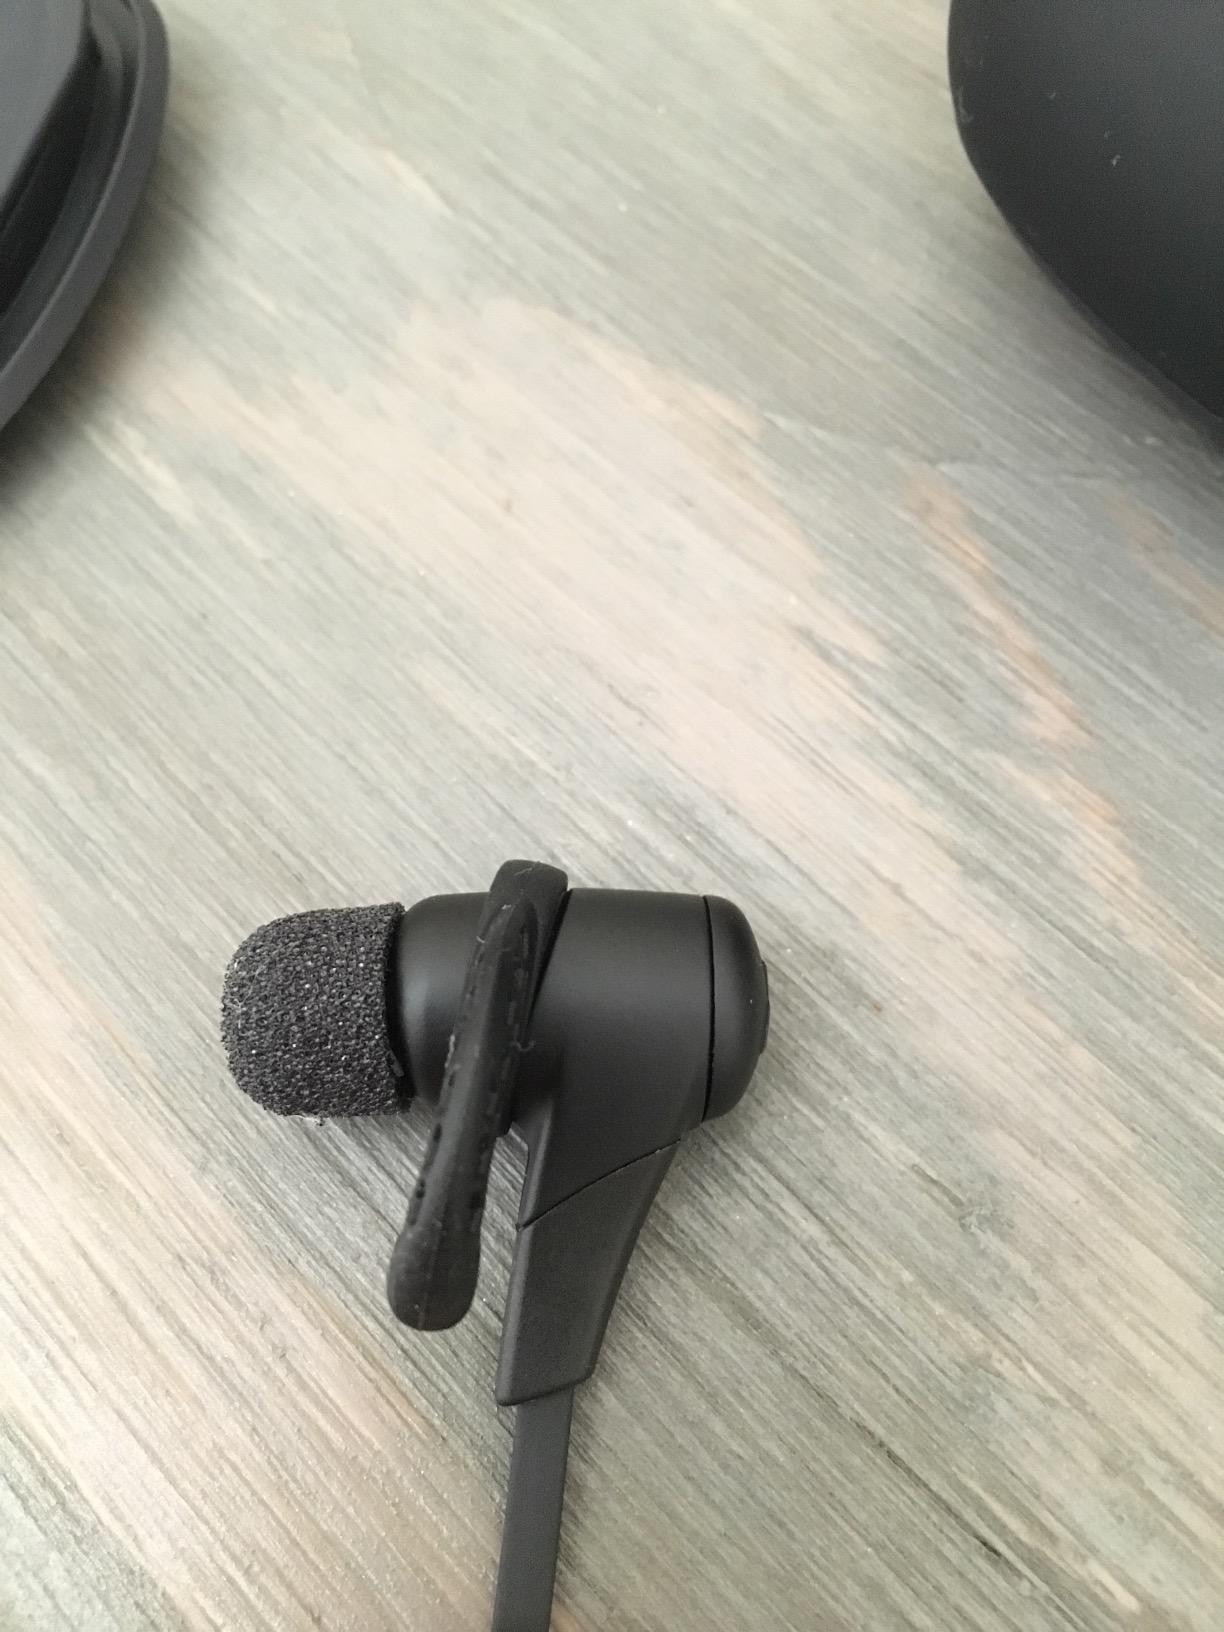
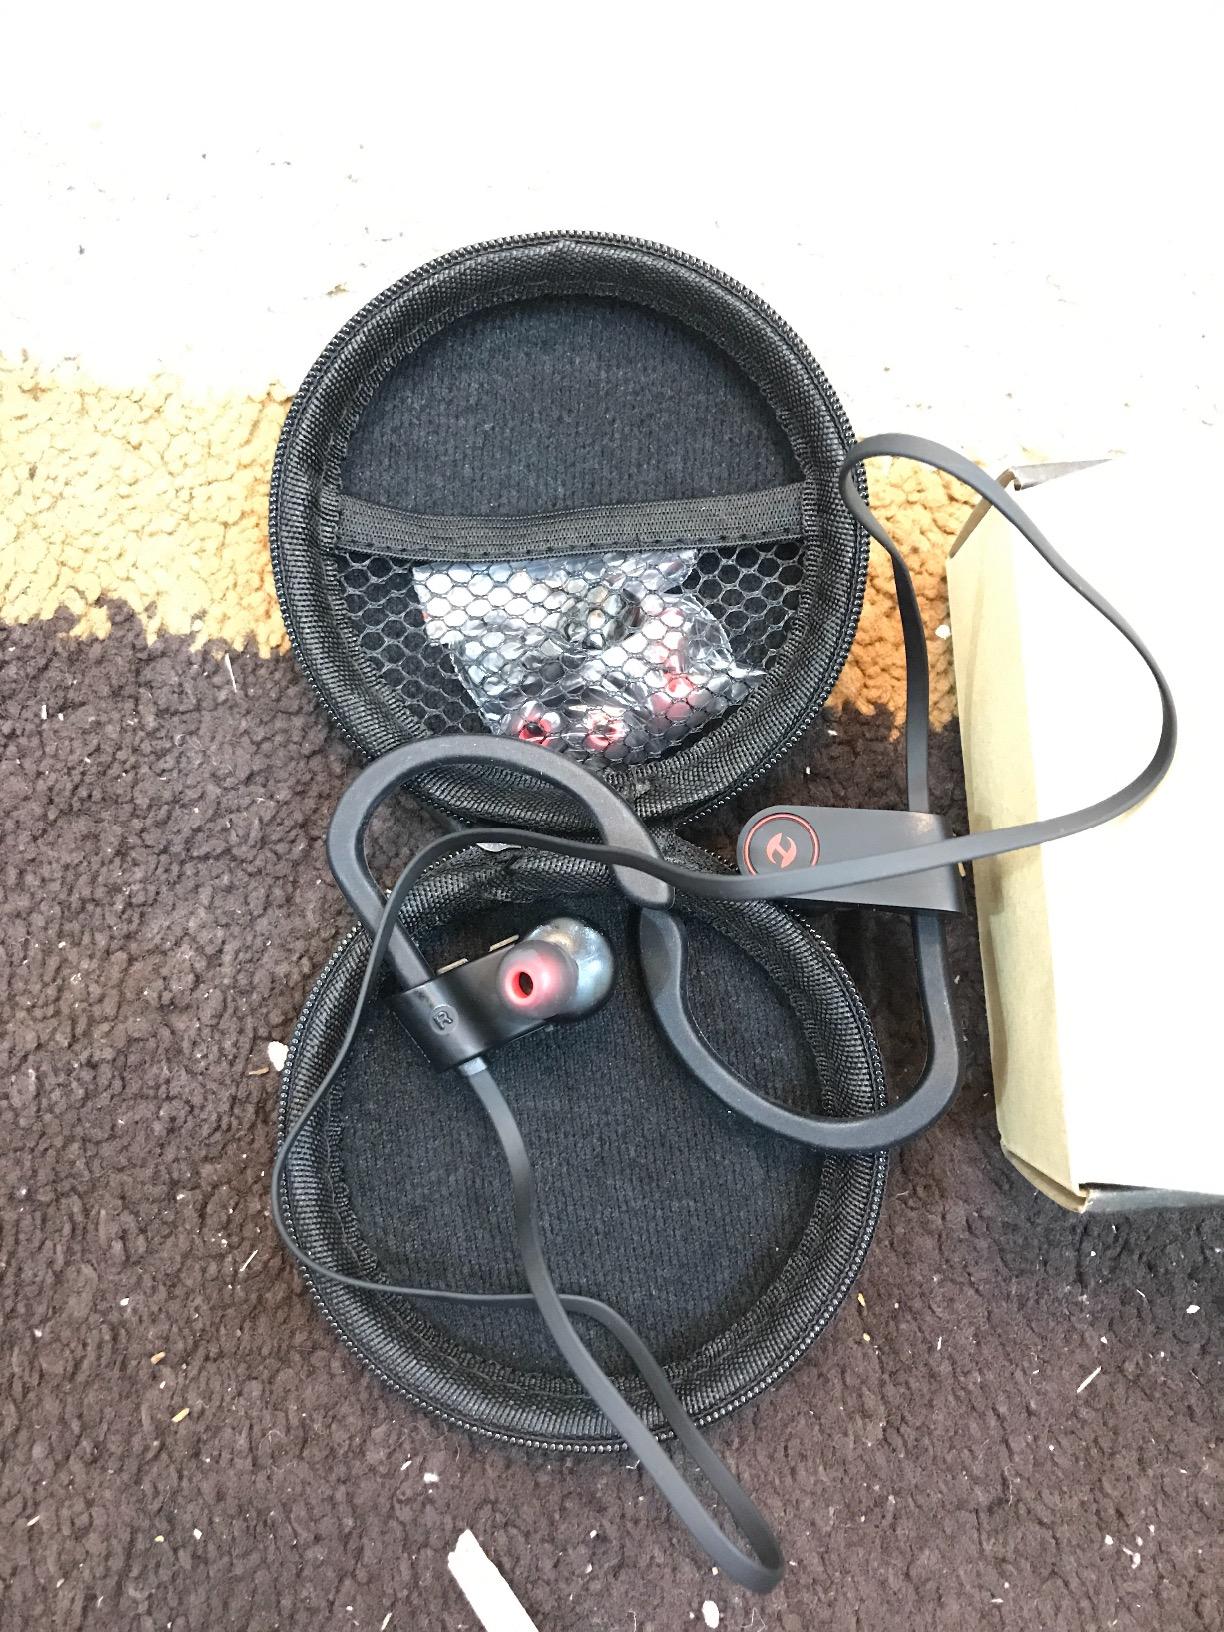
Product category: headphones
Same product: no